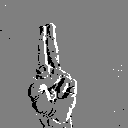
ASL letter: u